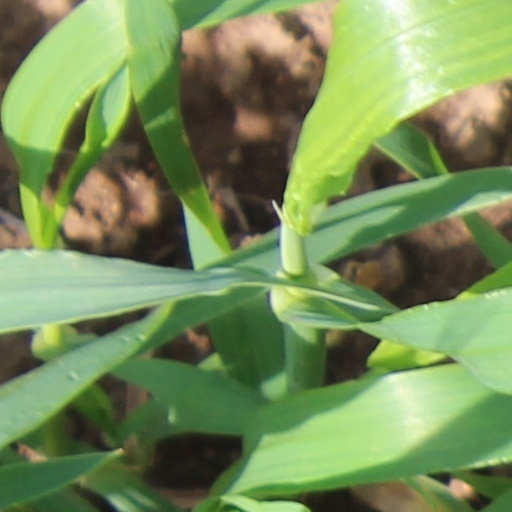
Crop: wheat